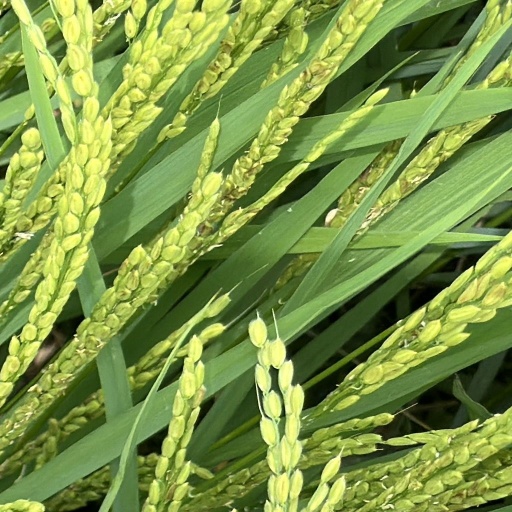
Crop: rice